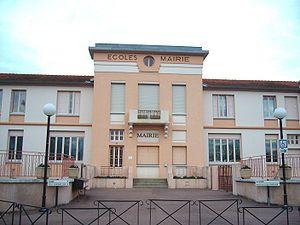
Estrablin est une commune du nord de l'Isère, région Auvergne-Rhône-Alpes, peuplée d'environ 3 300 personnes. Ses habitants sont appelés les Estrablinois et les Estrablinoises.
Estrablin est une commune du département de l'Isère. Située à une trentaine de kilomètres de Lyon et à sept kilomètres de Vienne, la commune d'Estrablin est rattachée au canton de Vienne-Sud.